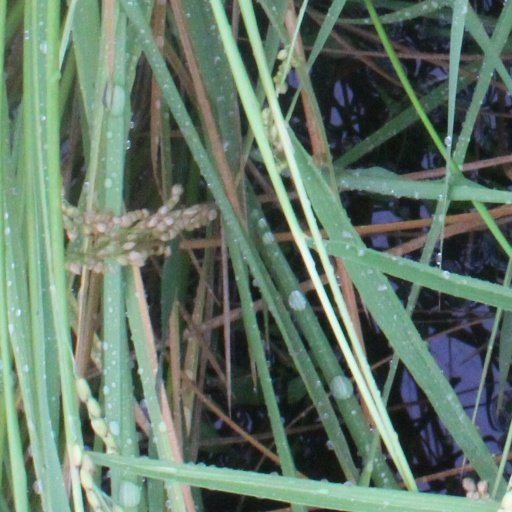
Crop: rice